Army of the Tennessee

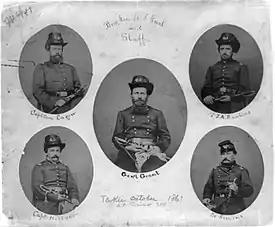
Brigadier General Grant and staff, Cairo, October 1861

In September 1861, Brig. Gen. Ulysses S. Grant, then subordinate to Maj. Gen. John Fremont in the Union's Western Department, assumed command of the District of Southeast Missouri; Grant established his headquarters at the strategic river port of Cairo, Illinois on the border with southeast Missouri and northern Kentucky. One of Grant's wartime aides, John A. Rawlins, later stated that "[f]rom this time... commenced the growth and organization of the Army of the Tennessee." Just days later, prompted by Confederate occupation of Columbus, Kentucky, on the Mississippi River, Grant led a small force to seize Paducah, Kentucky, where the Tennessee River joins the Ohio River; Grant thus forestalled a Confederate effort to occupy the strategically important town. Paducah promptly became a separate Union command under Brig. Gen. Charles F. Smith, who soon occupied Smithland, Kentucky, at the junction of the Cumberland River and the Ohio.